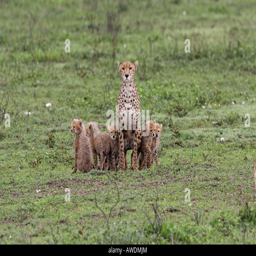
mother with her young cubs with eye contact